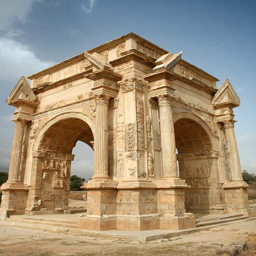
arch of monarch in the ruins